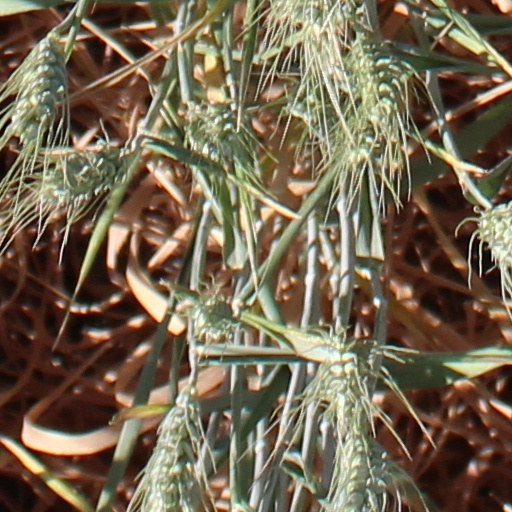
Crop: wheat